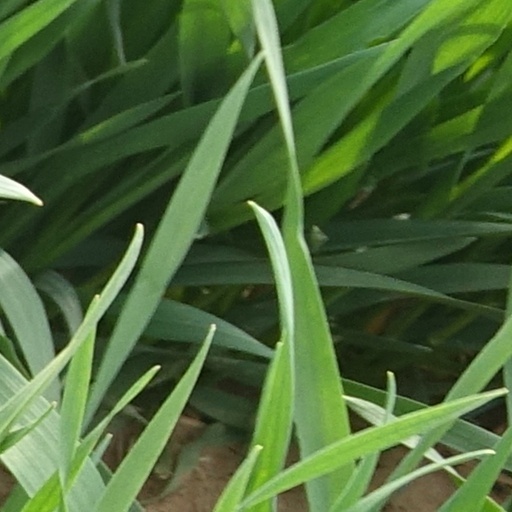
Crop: wheat